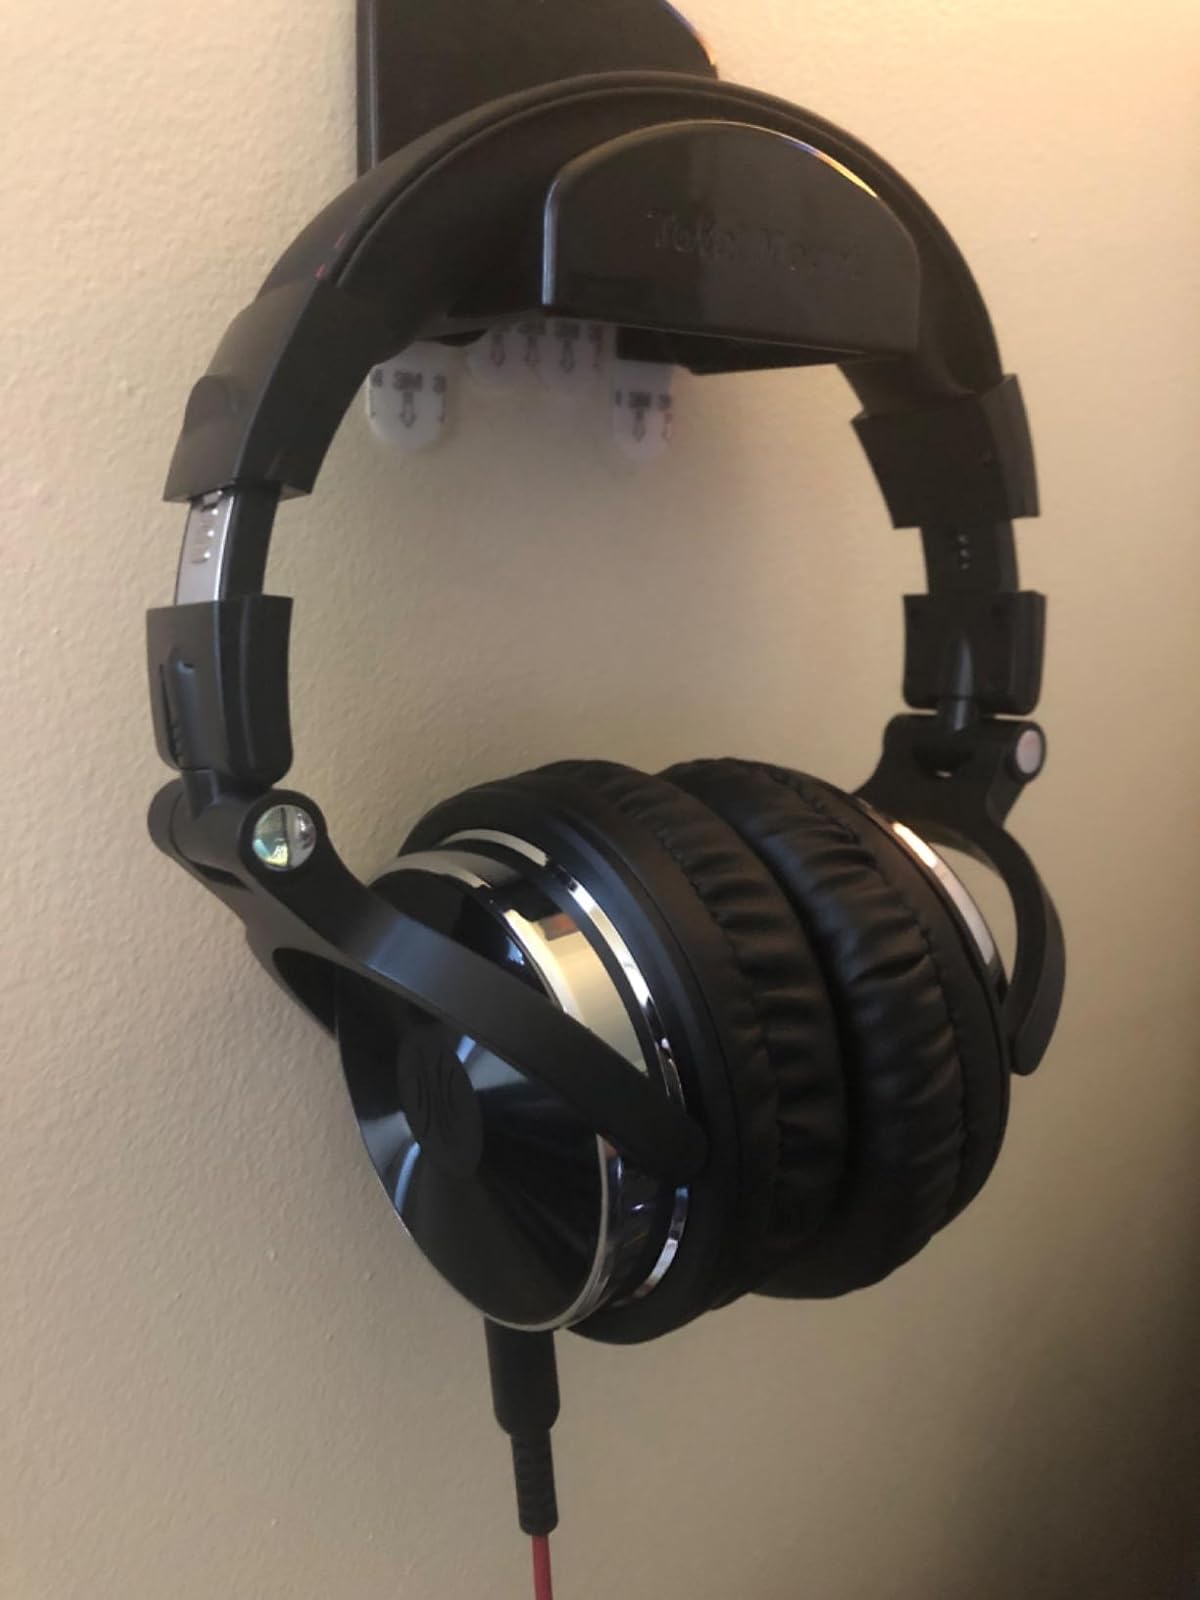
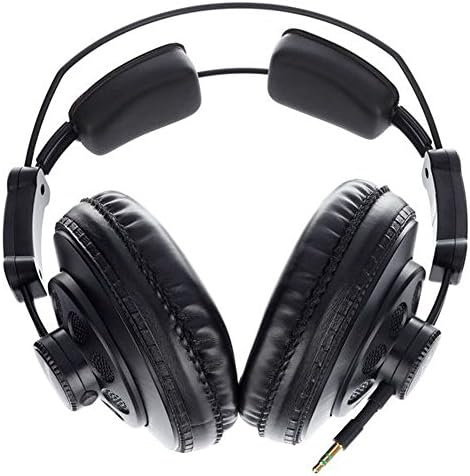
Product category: headphones
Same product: no